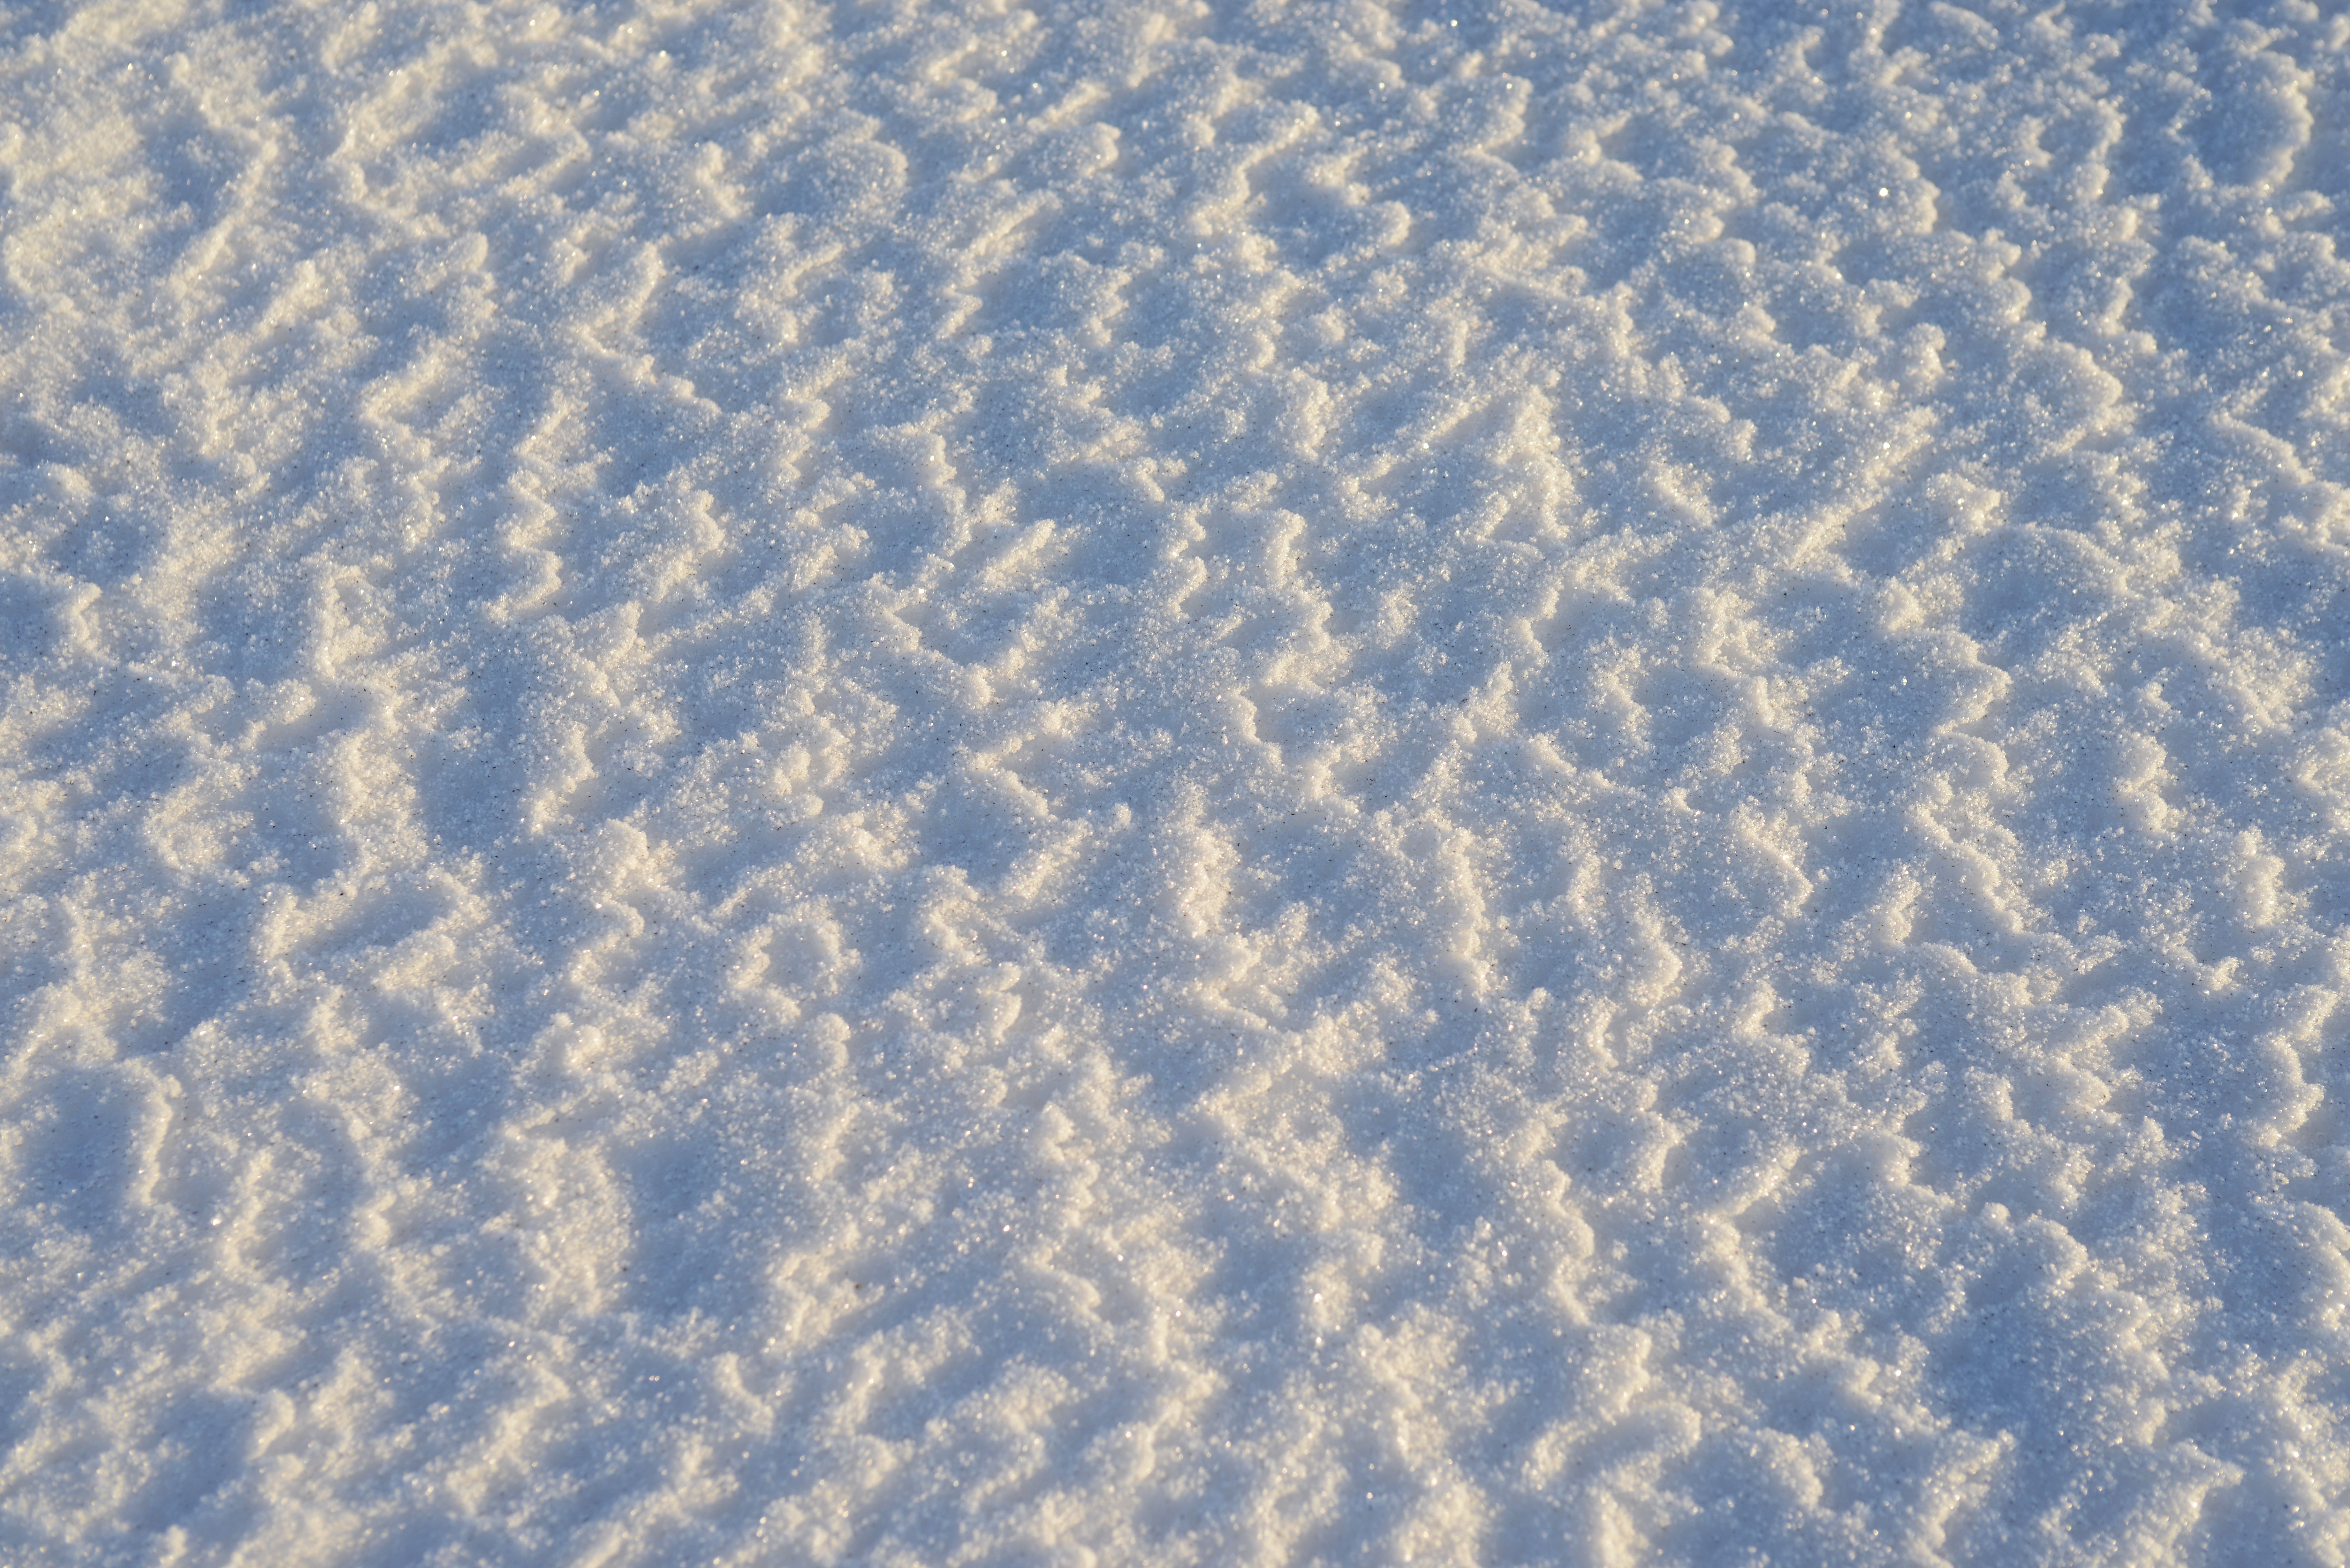
sand, snow, winter, cloud, sky, sunlight, texture, frost, atmosphere, europe, ice, blue, nikon, season, 28, moscow, nikkor, russia, d800, moskau, nikond800, zelenograd, moscou, nikkor357028, 3570, freezing